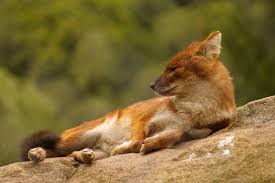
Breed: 209-n000043-dhole